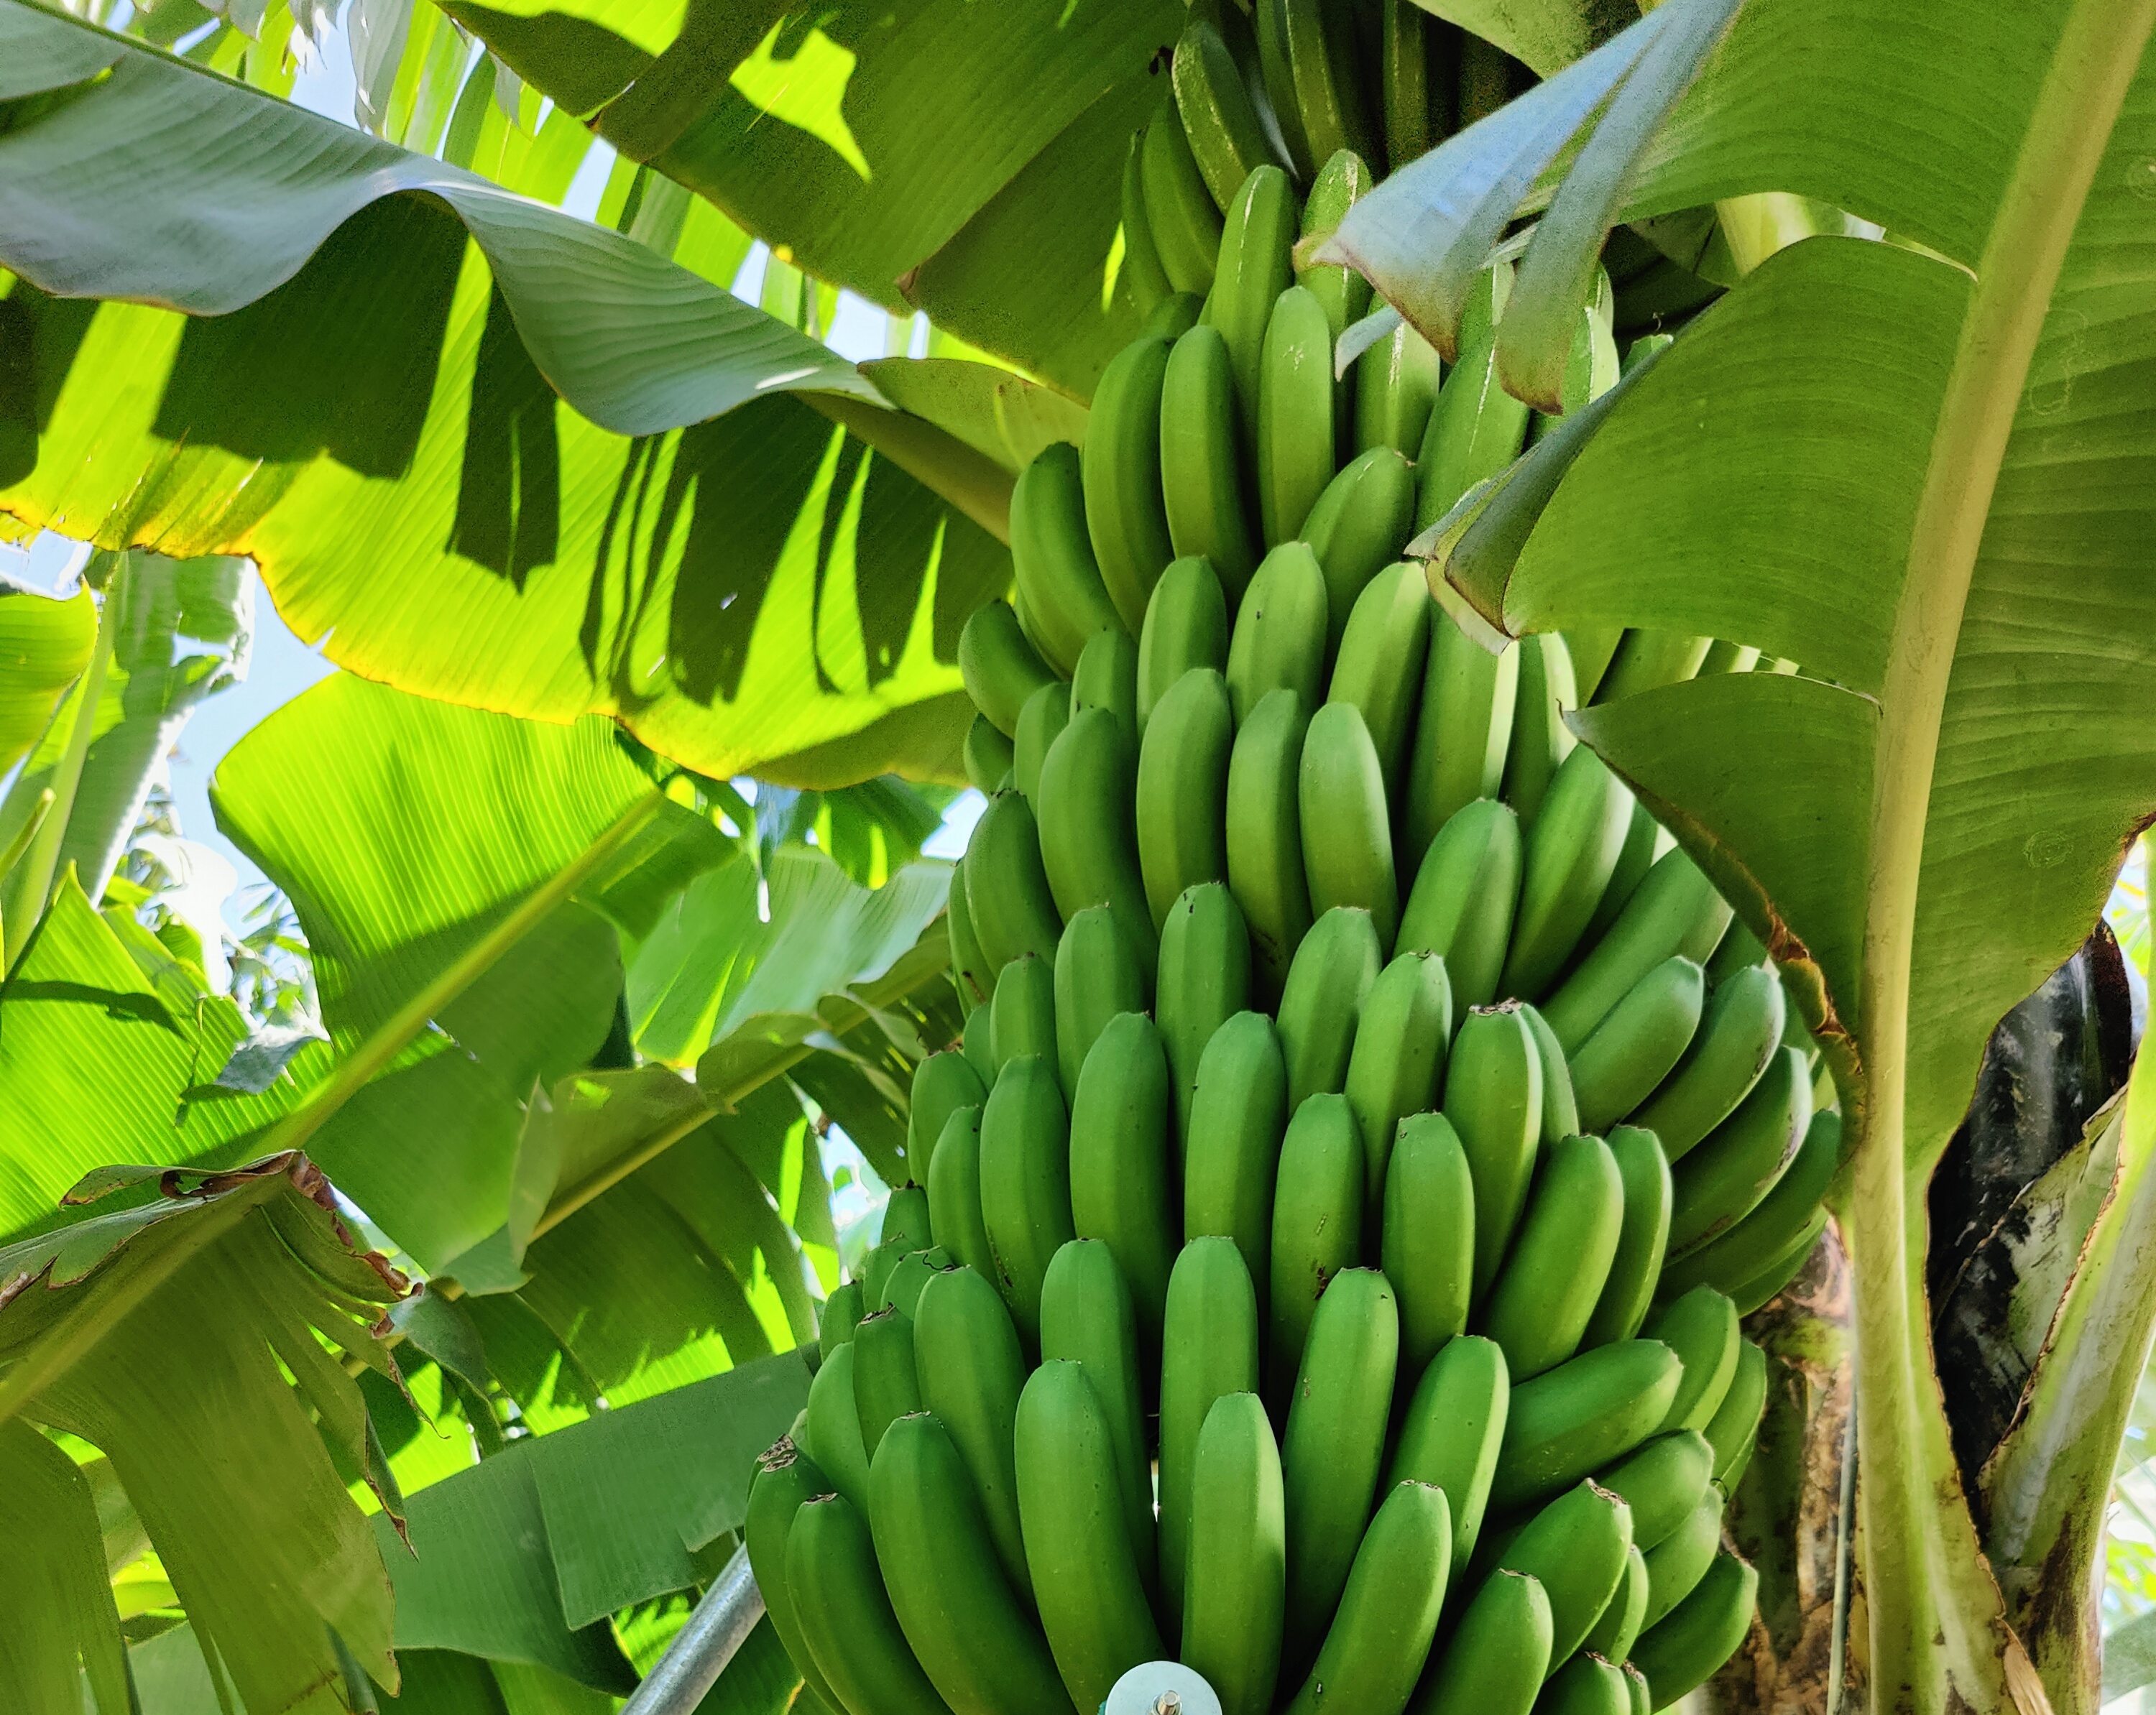
Label: Keep